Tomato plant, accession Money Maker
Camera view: horizontal (90 deg, fisheye); turntable rotation: 60 degrees
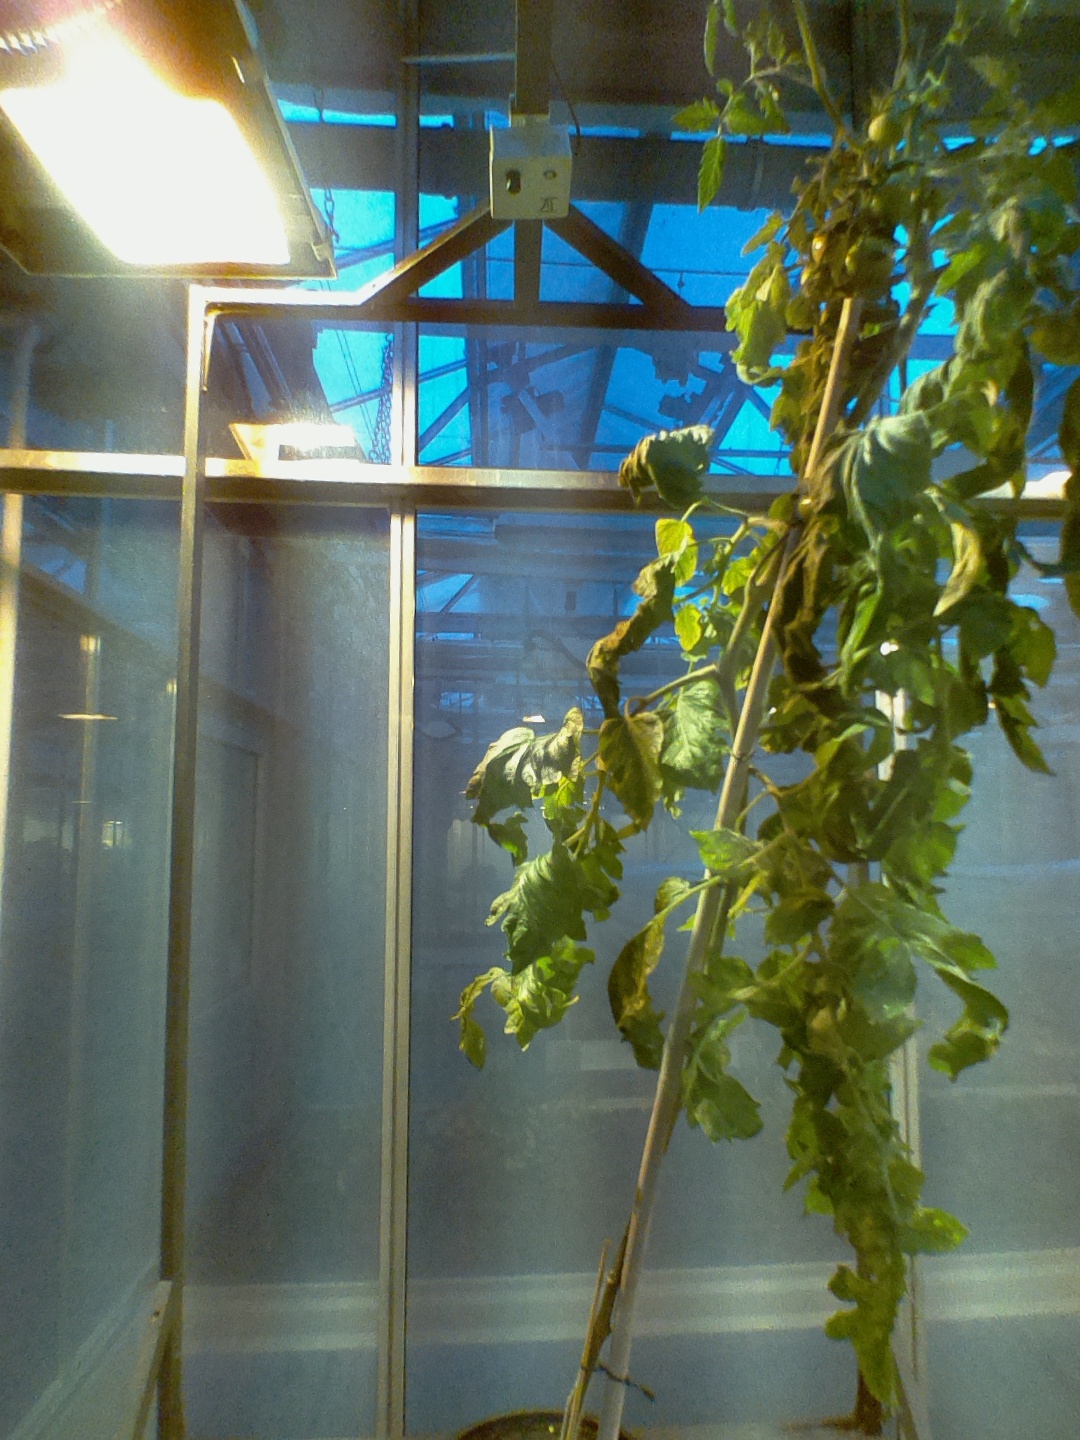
BBCH growth stage 74: 40%-50% of final fruit size